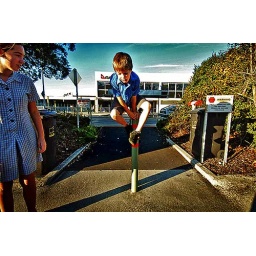
Dan leaps over a pole on the way back to find our car in the airport car park.